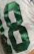
Number: 8